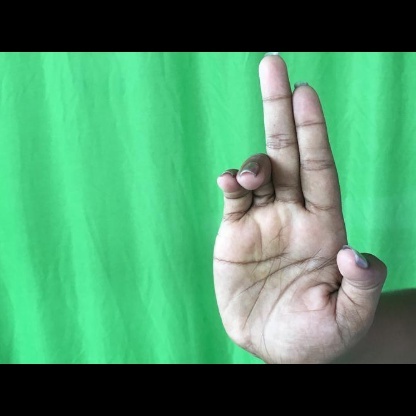
Mudra: Ardhapathaka